Battle of Jarkovác

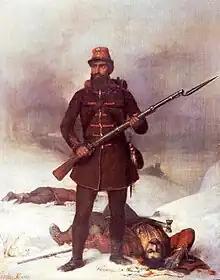
Soldier of the 9th (Red Hatted) Battalion in 1848 by Mihály Kovács

Meanwhile, Captain Leiningen received a report that, despite Damjanich's action in the main square of the village to save the cannons and the ammunition wagons, six guns remained still in the square and could not get across the bridge. He therefore entrusted the company to one of his officers, and himself hurried to the guns. Everything in the square was in a state of confusion. The enemy has already occupied the road leading to the bridge from the right and left, in order to cut off the retreat of the Hungarian troops if they fail to take the houses occupied by the enemy. Therefore, Major Károly Földváry, commander of the 3rd Battalion, and one of the greatest heroes of the Hungarian revolution, Leiningen, Captain Ede Czillich from the 60th Infantry Regiment and Captain Ferenc Aschermann gathered the troops and tried to break their way towards the bridge. However, the Honvéds received such crossfire from the houses that they refused to advance. Földváry turned to Leiningen, saying: "Come on brother, let's go ahead, maybe the cowardly dogs will follow us!" They then tried to clear the houses one by one, but on entering the first house an officer and a private fell, and the Honvéds retreated again.